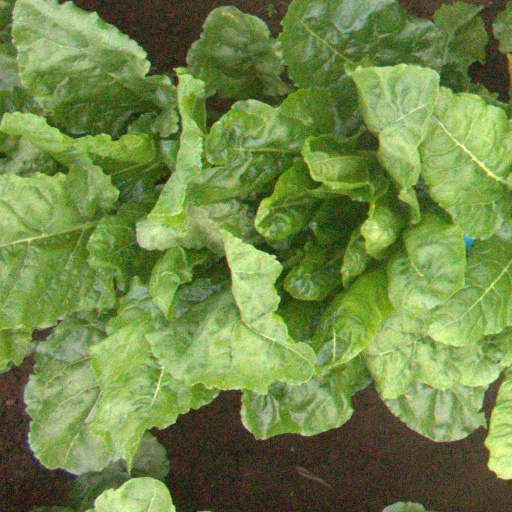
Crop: sugar beet